Manor Park (Washington, D.C.)

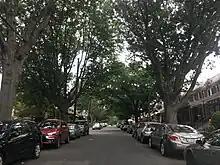
Manor Park in July 2018. Taken at the intersection of 1st PL NW and Longfellow St NW

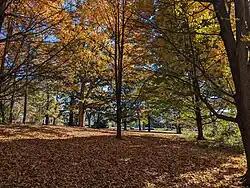
Fort Slocum is part of the Civil War Defenses of Washington and now acts as a neighborhood park

The National Capital Planning Commission's 1967 "District Communities" map indicates that the neighborhood is roughly bounded between 8th Street NW to the west, North Capitol Street NW, Blair Road NW, and the Red Line train tracks to the east, Rittenhouse Street NW to the north, and Missouri Avenue NW to the south. Manor Park borders the adjacent neighborhoods of Takoma, Brightwood, Brightwood Park, and Riggs Park neighborhoods. In 1940, the Manor Park Citizens Association deemed the boundaries to be Eighth Street, Whittier Street, North Capitol Street, and Concord Street (now named Missouri Avenue).